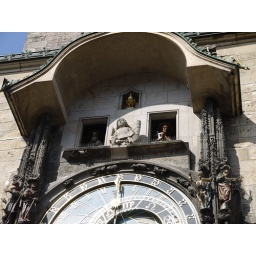
Here you can see some of the saints in the windows at the top of the clock as it goes off.